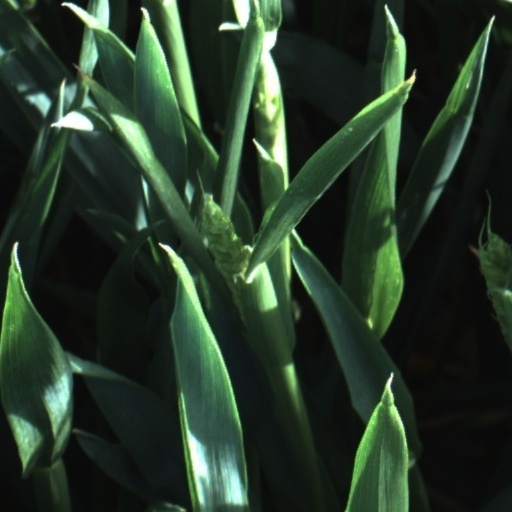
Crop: wheat